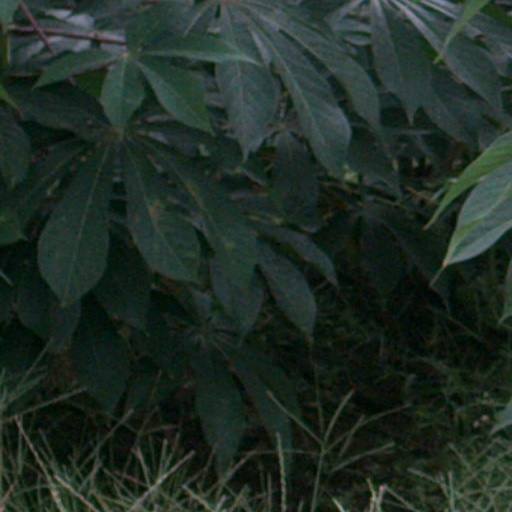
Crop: cassava